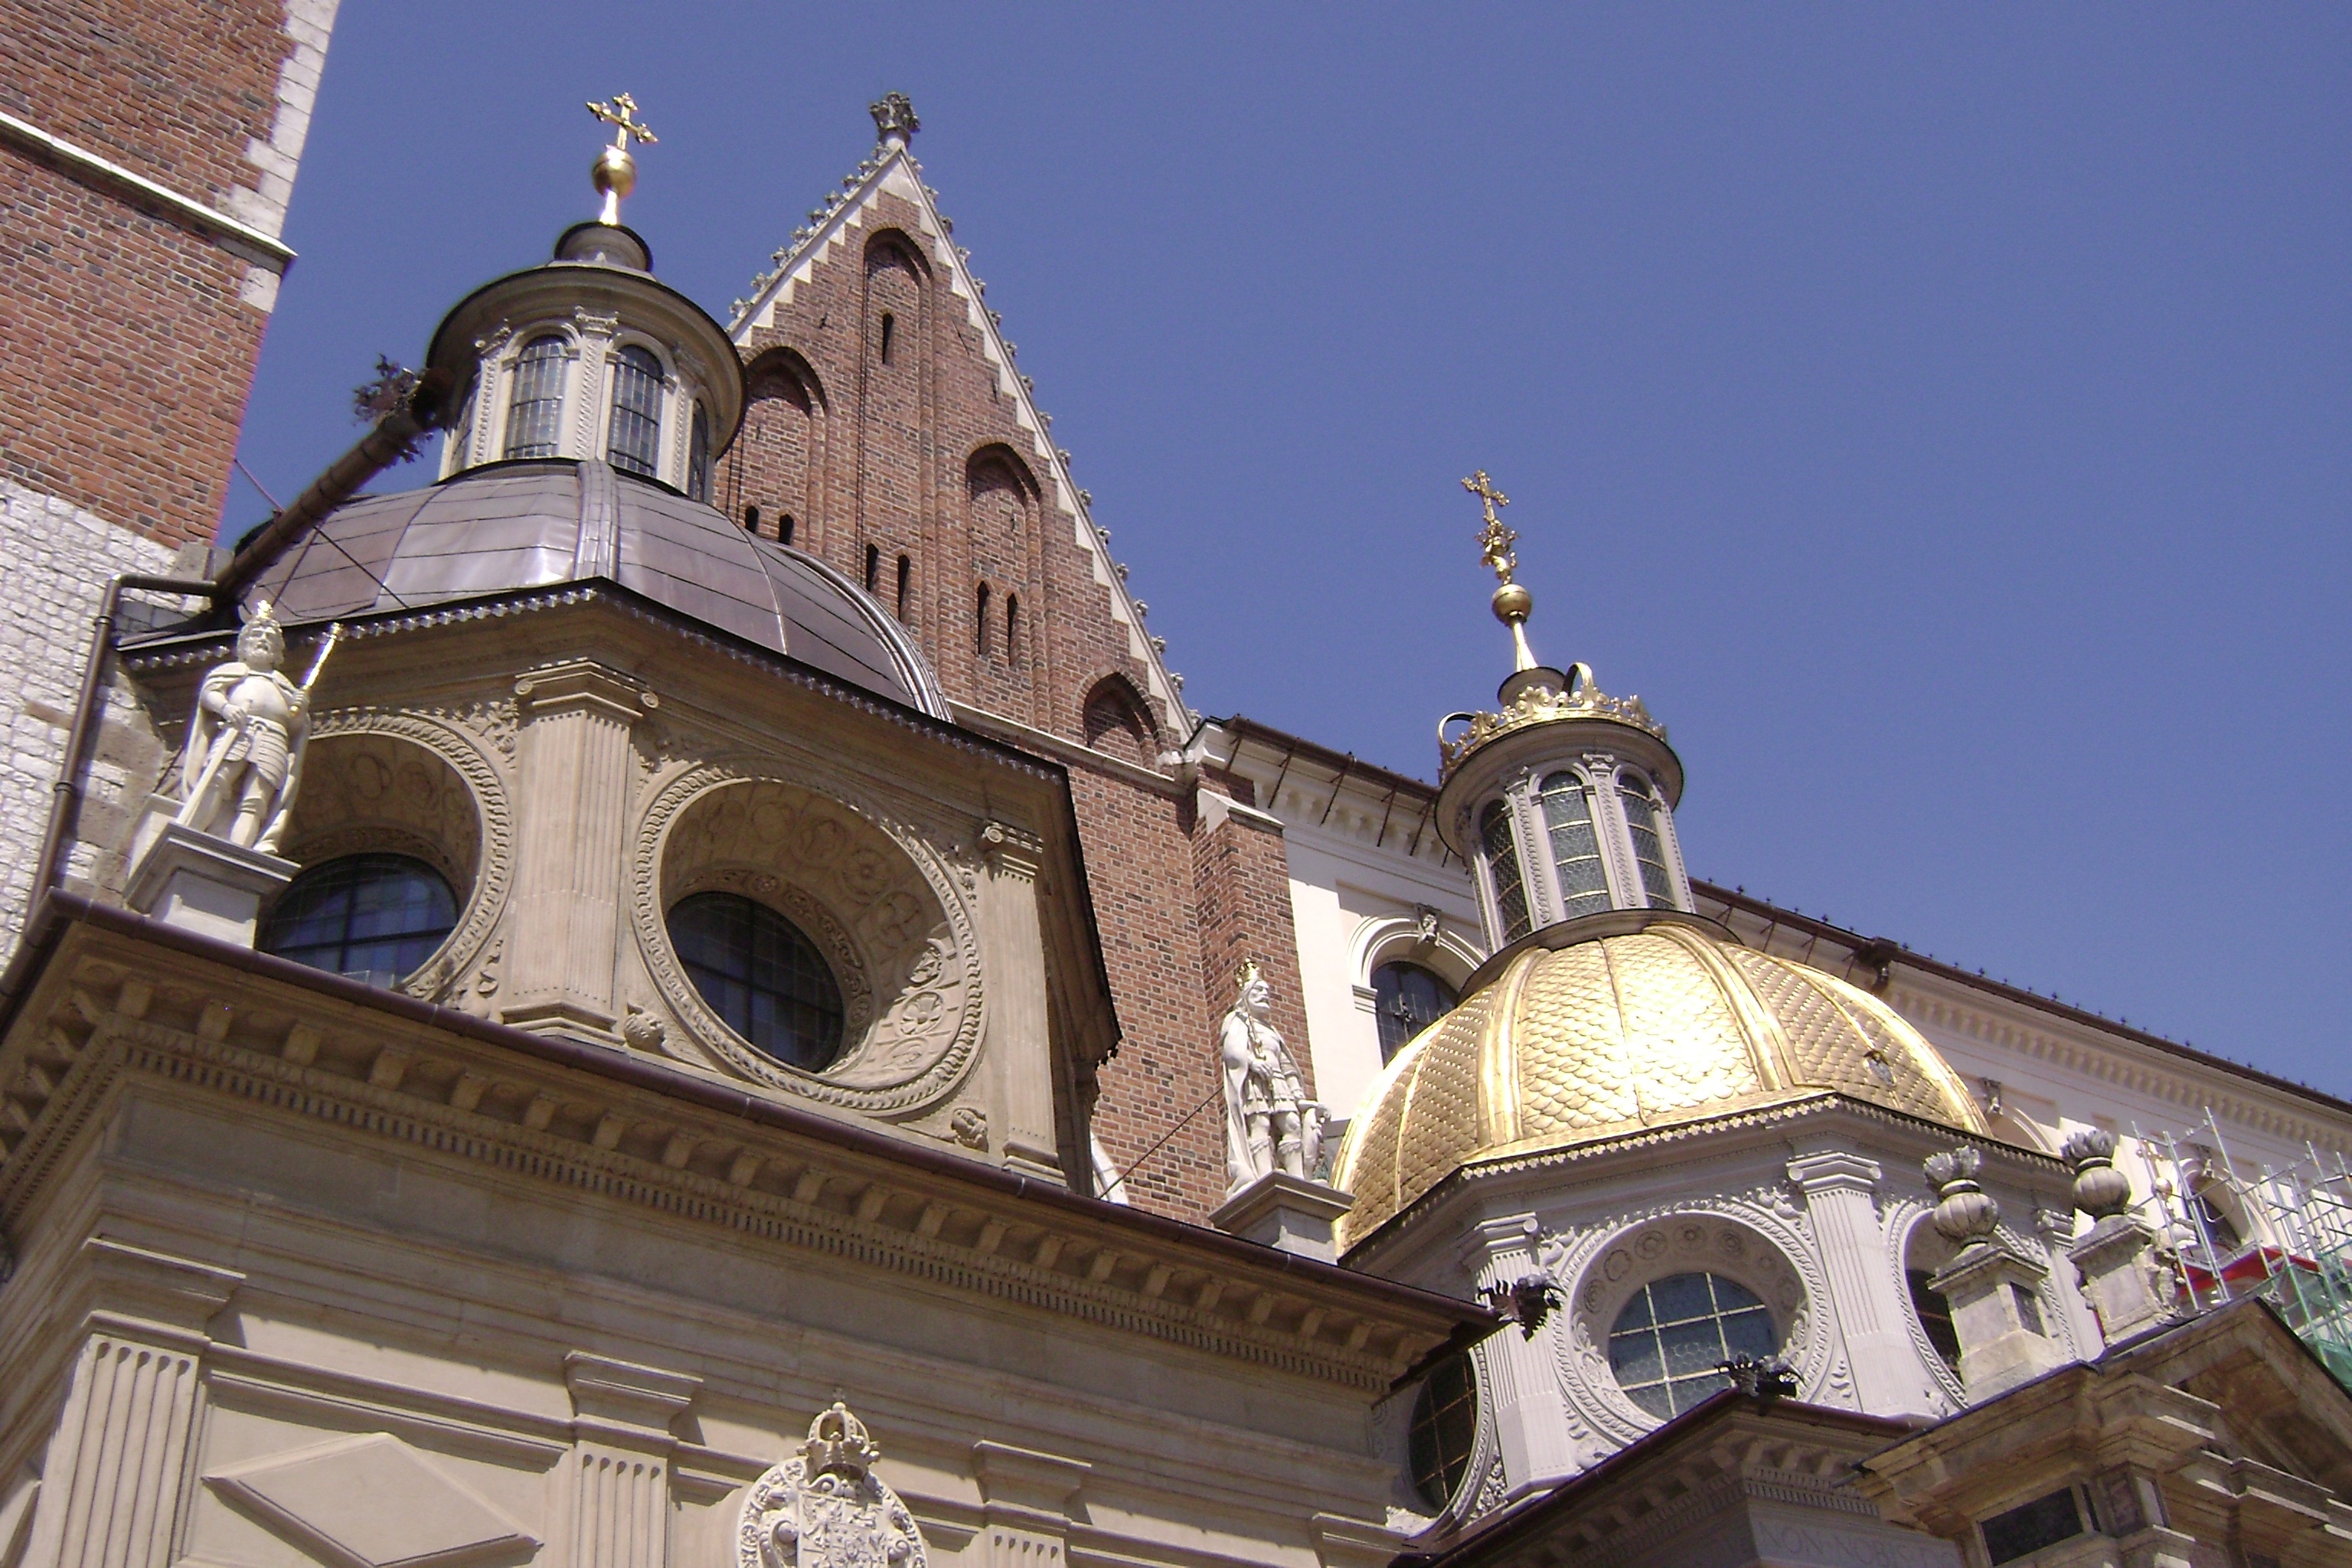
building, facade, church, cathedral, chapel, place of worship, bell tower, spire, steeple, monastery, poland, synagogue, basilica, krakow, sigismund's chapel, the renaissance, byzantine architecture, spanish missions in california